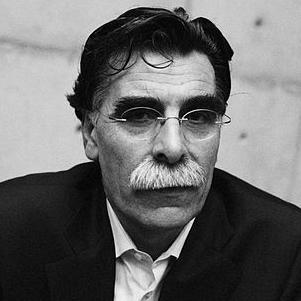
Age: 53